Nikolaos Pappas

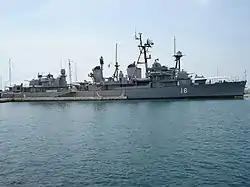
The "Velos" as she is today, moored as a museum ship in Faliro

In 1972 Pappas assumed command of the destroyer , with which he participated in the abortive Navy revolt, planned for 25 May 1973, against the then-ruling military junta. Although the revolt was pre-empted by the junta, Pappas led his own vessel, the destroyer "Velos", to Italy, where he and 31 of the ship's officers and NCOs requested political asylum, and gave a press conference in front of the international media where he denounced the regime. In retaliation, the regime dismissed him from the Navy and stripped him of his citizenship.